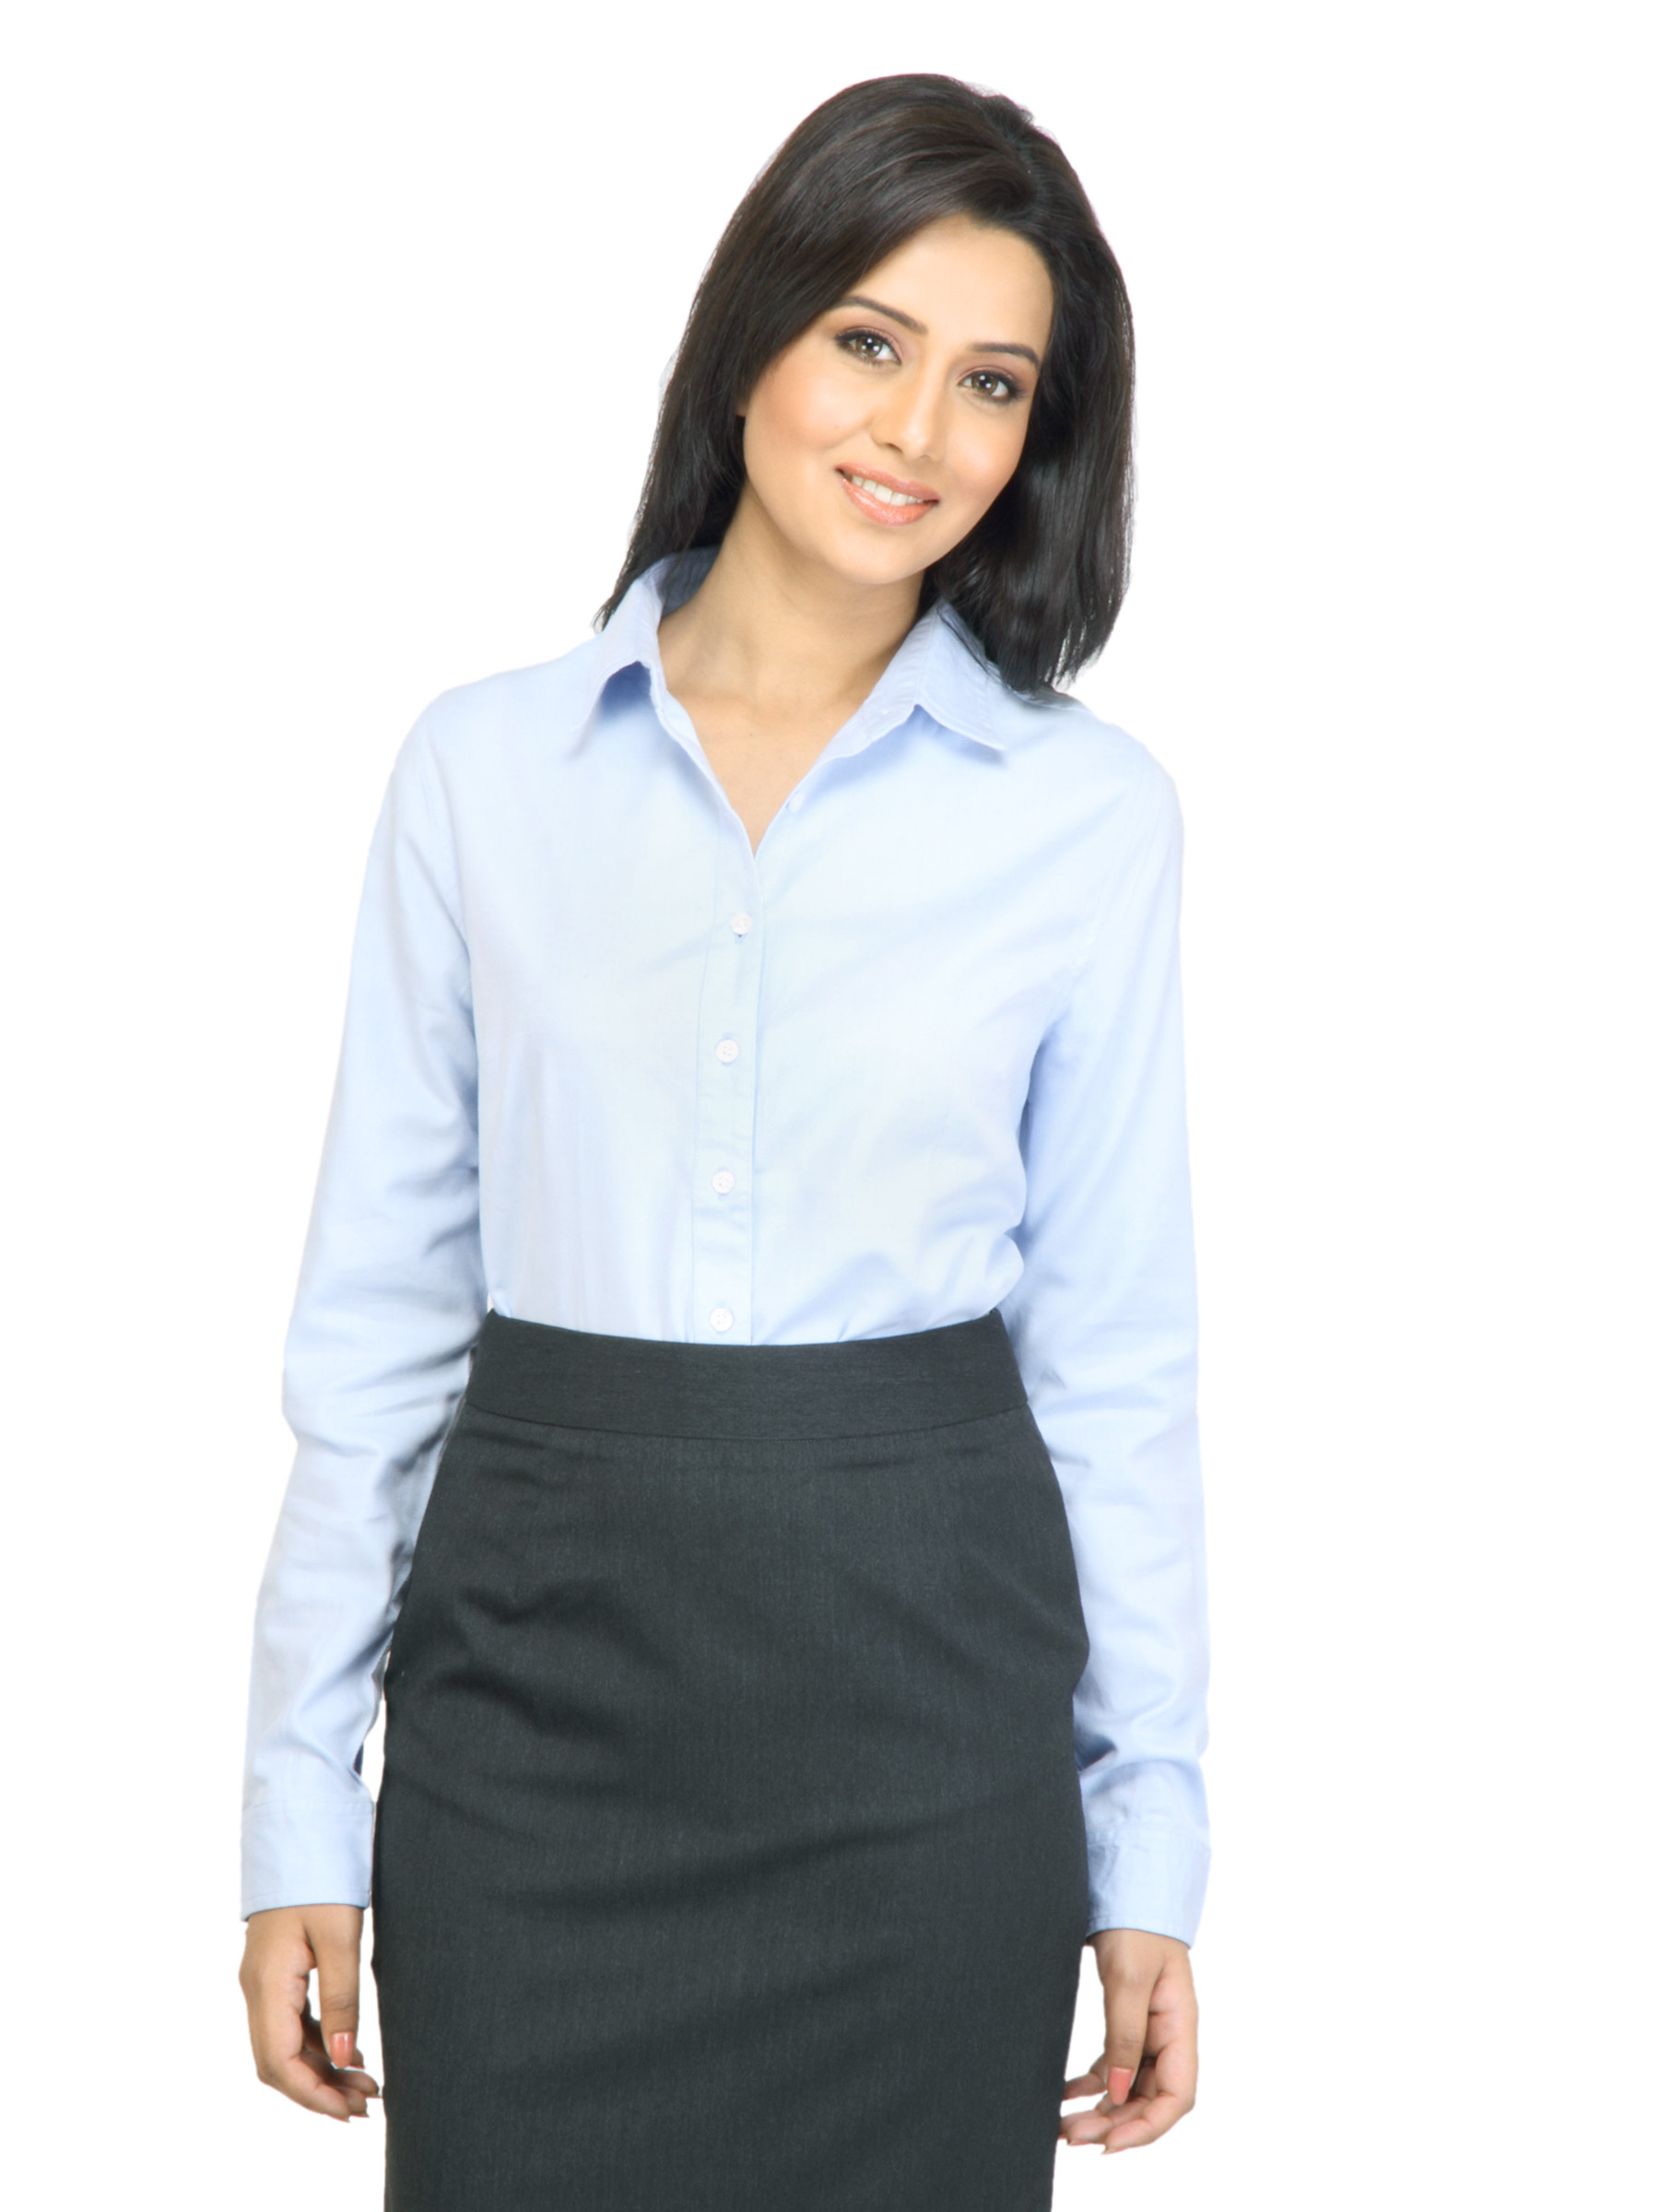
Arrow Woman Sylvia Blue Shirt
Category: Apparel / Topwear / Shirts
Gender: Women
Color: Blue
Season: Fall 2011
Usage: Formal